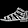
Label: Sandal